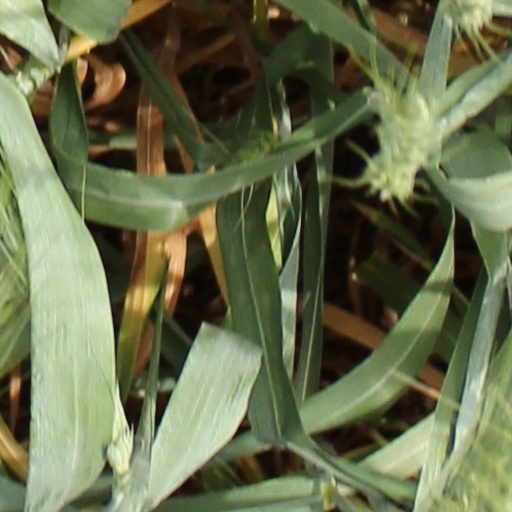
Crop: wheat